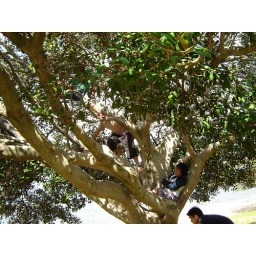
monkeys in a tree